Depression of 1882–1885

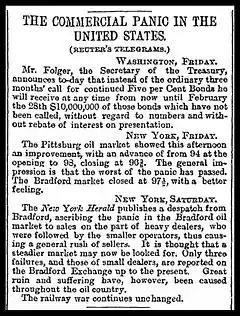
November 1882 news item from the London "Guardian" noting the expanding financial crisis in the United States, marked by a continued "railway war."

The Depression of 1882–1885, or Recession of 1882–1885, was an economic contraction in the United States that lasted from March 1882 to May 1885, according to the National Bureau of Economic Research. Lasting 38 months, it was the third-longest recession in the NBER's chronology of business cycles since 1854. Only the Great Depression (1929–1941) and the Long Depression (1873–1879) were longer.